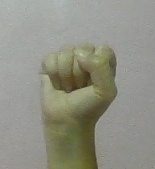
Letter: saad